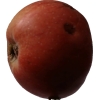
Label: Apple 17